Stones (short story collection)

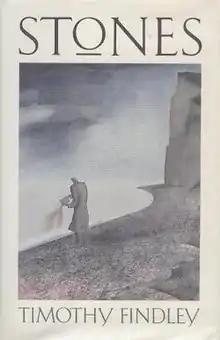
First edition cover Cover art by Blair Drawson

Stones is the second book of short stories by Canadian author Timothy Findley, first published by Viking Canada in 1988.